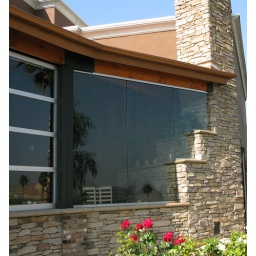
Like the glass wall climbing the rock fireplace. Looking out this window you see a lake, looking in a fireplace.